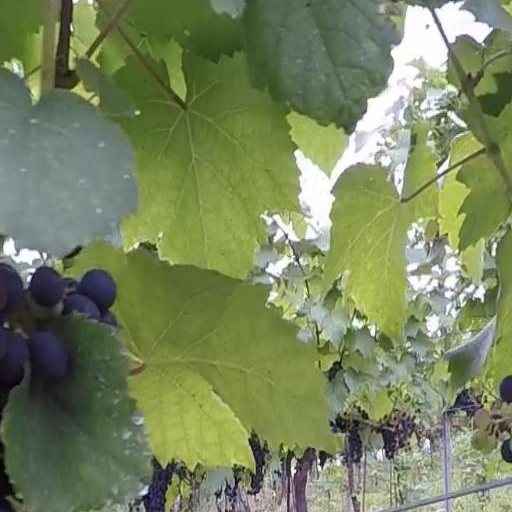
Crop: grape